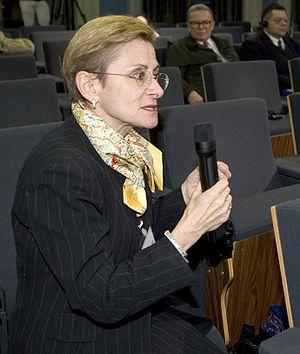
Annie Lacroix-Riz, historienne française, à la conférence Axis for Peace 2005.
Annie Lacroix-Riz est une historienne et militante politique française.